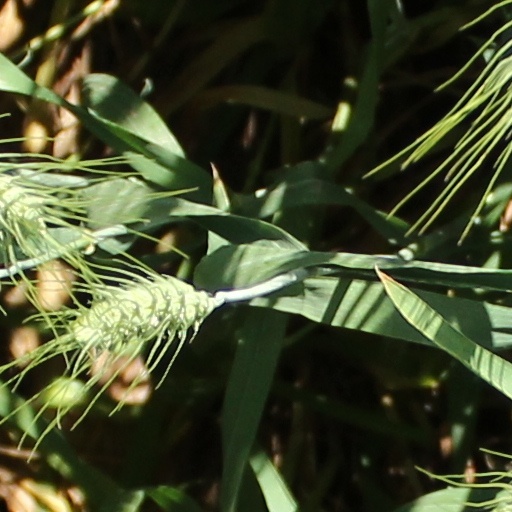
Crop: wheat